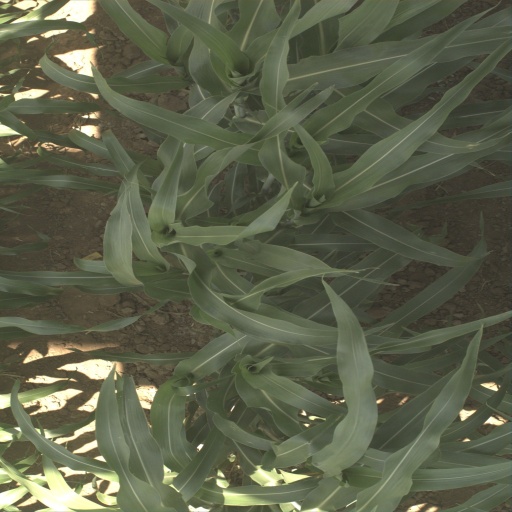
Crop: sorghum